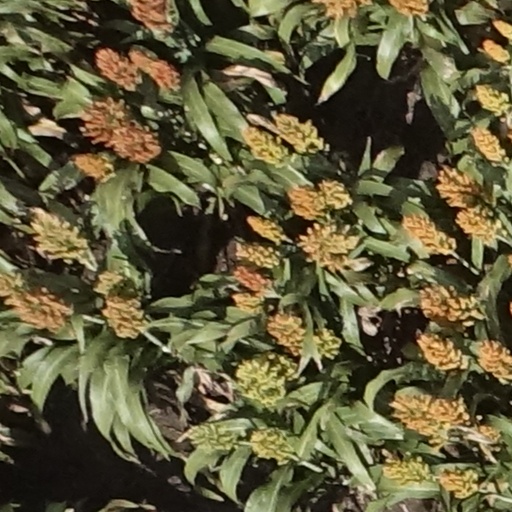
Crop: sorghum